A Comprehensive Grammar of the English Language

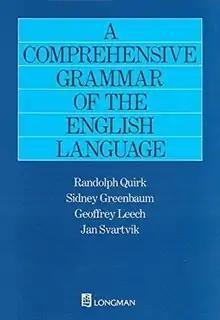

A Comprehensive Grammar of the English Language is a descriptive grammar of English written by Randolph Quirk, Sidney Greenbaum, Geoffrey Leech, and Jan Svartvik. It was first published by Longman in 1985.